75/24 Split

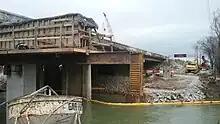
Reconstruction activities along I-75 over South Chickamauga Creek approaching the Split on January 31, 2021

By the 2000s, the Split had become obsolete, and in November 2012, TDOT unveiled a concept to reconstruct the entire interchange, expected to cost more than $100 million.